Aleksandrs Samoilovs

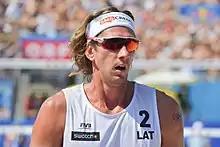

Aleksandrs Samoilovs (born April 6, 1985) is a Latvian beach volleyball player.